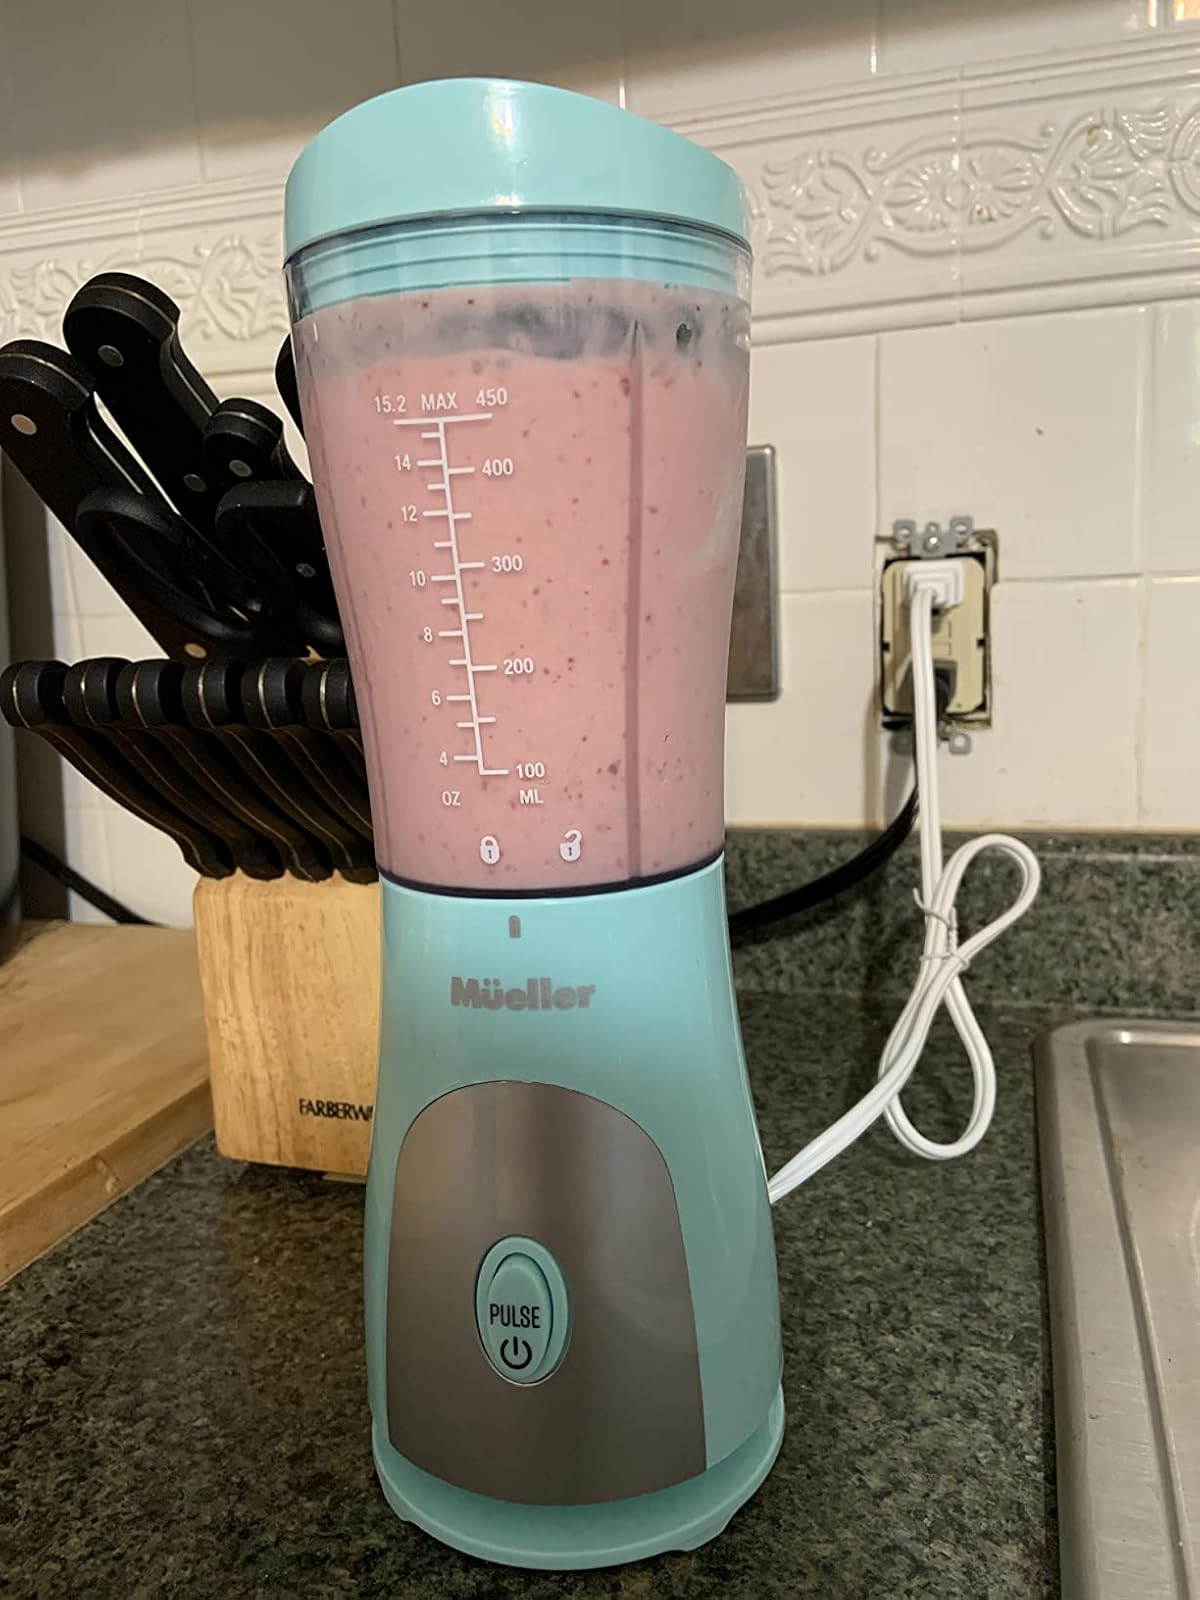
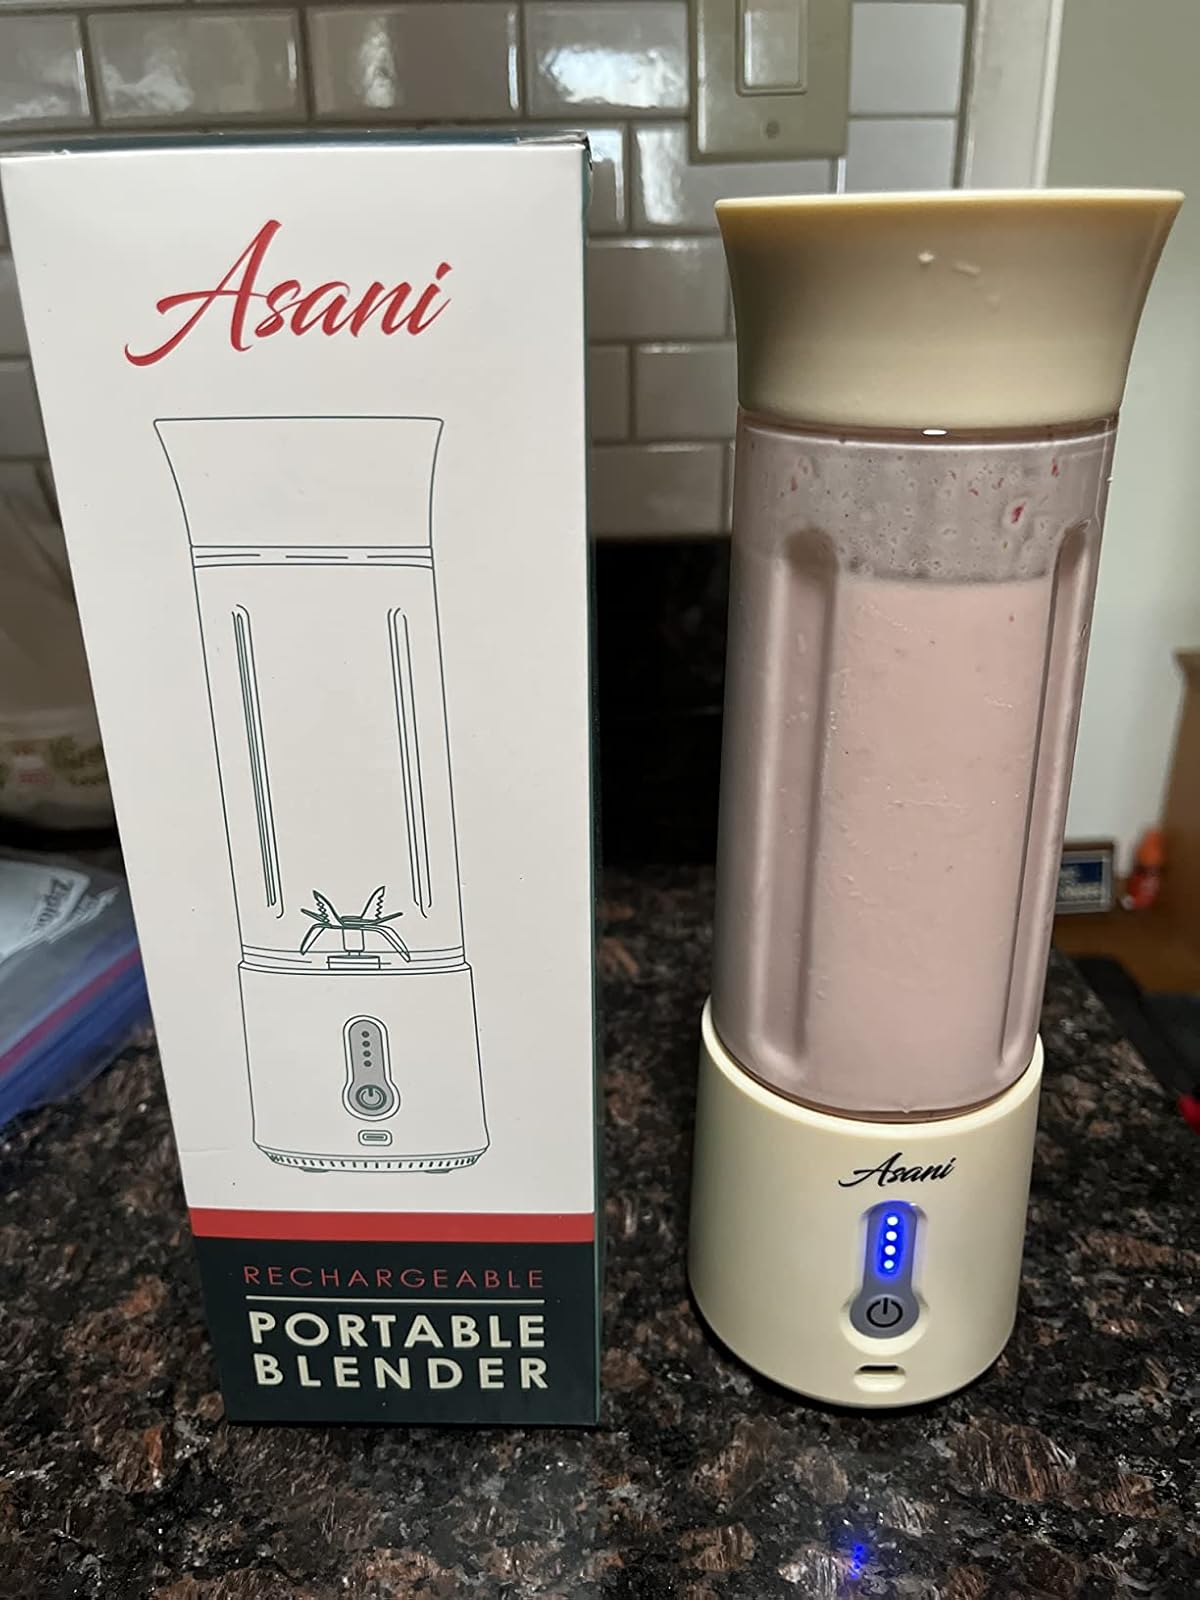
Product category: items_blender
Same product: no